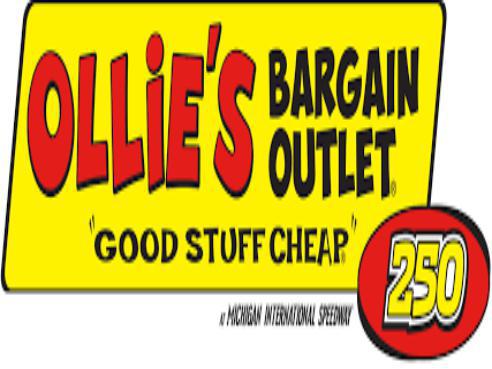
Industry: Others